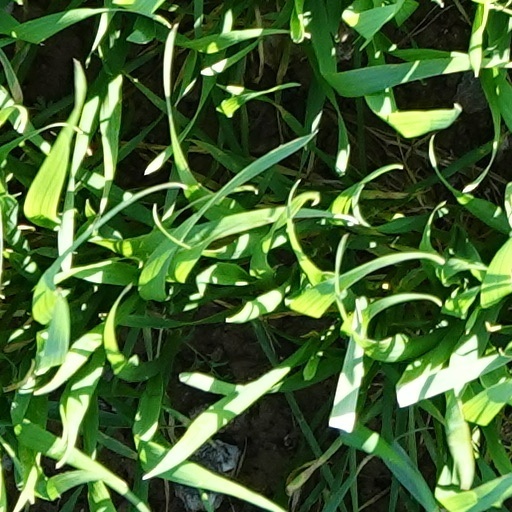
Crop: wheat